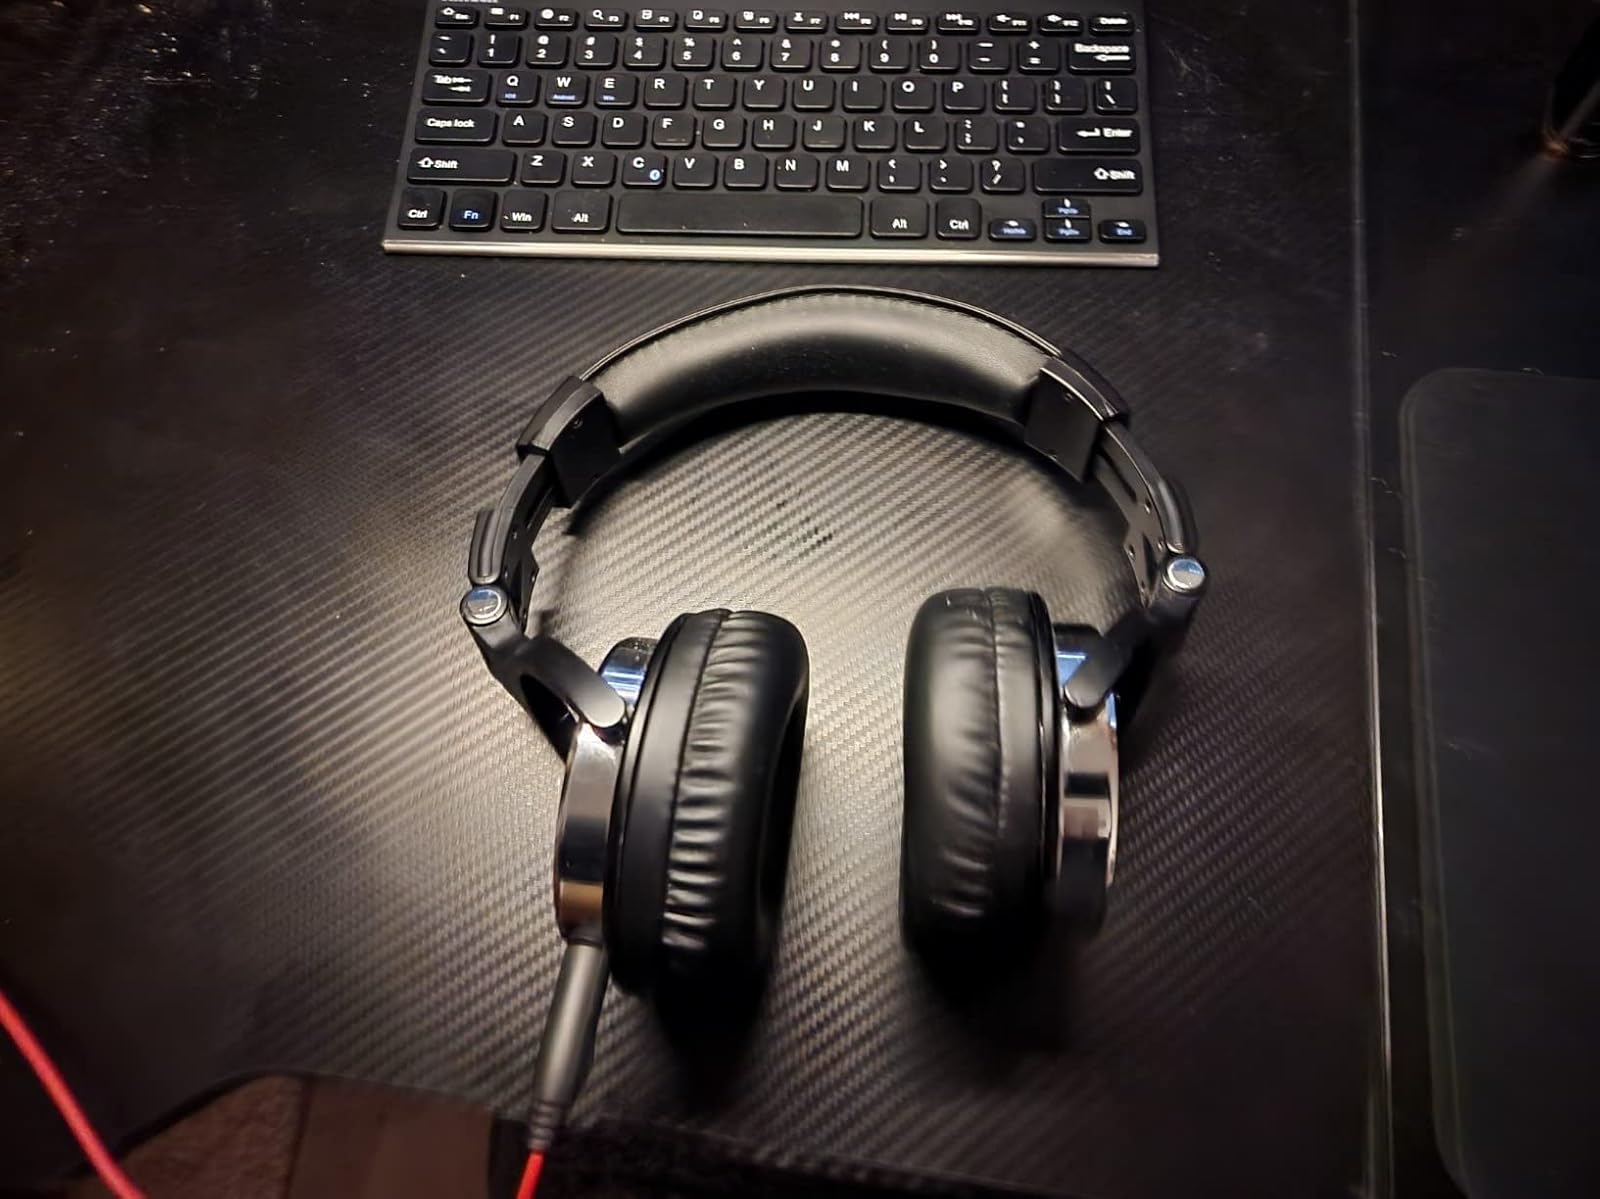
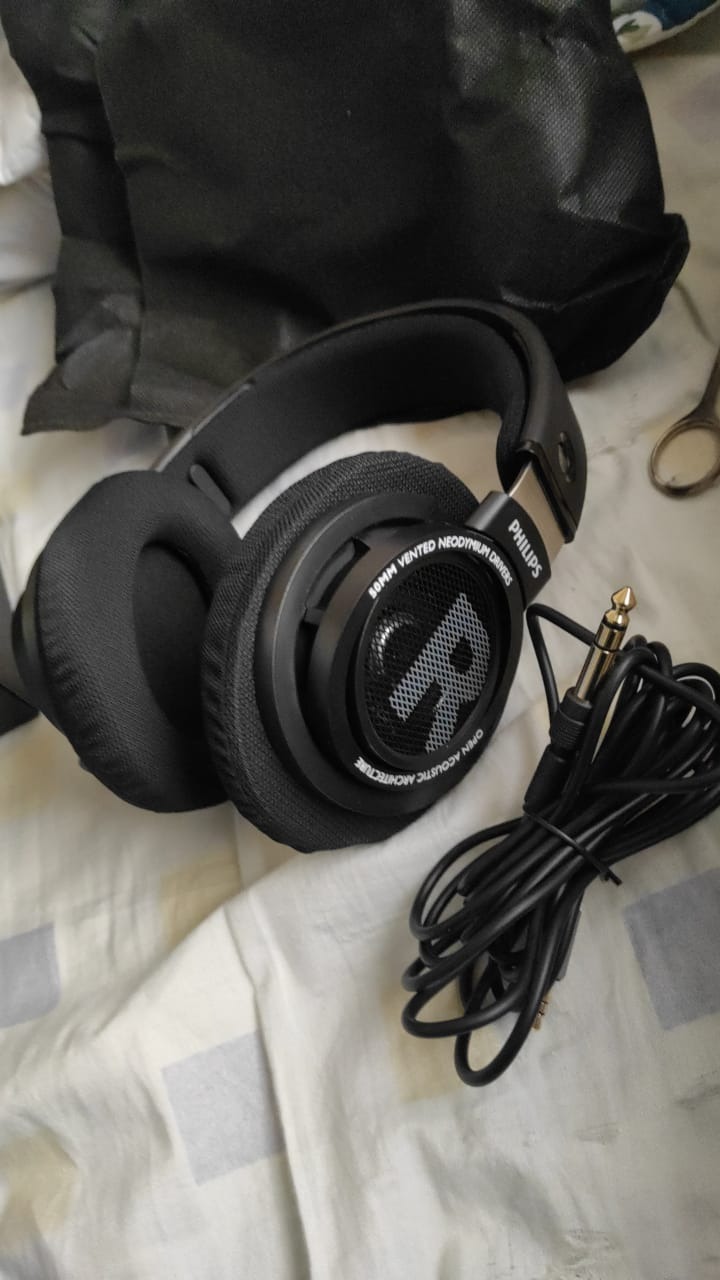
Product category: headphones
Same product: no